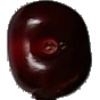
Label: Cherry 1